Horton, Iowa

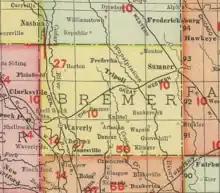
Horton in Bremer County, Iowa, in 1903

Horton was platted by C.A. Lease in 1856. A sawmill had previously been built during the winter of 1955-1856.